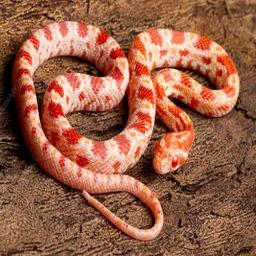
Animal: snakes